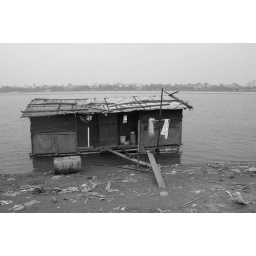
A floating house under Long Bien bridge